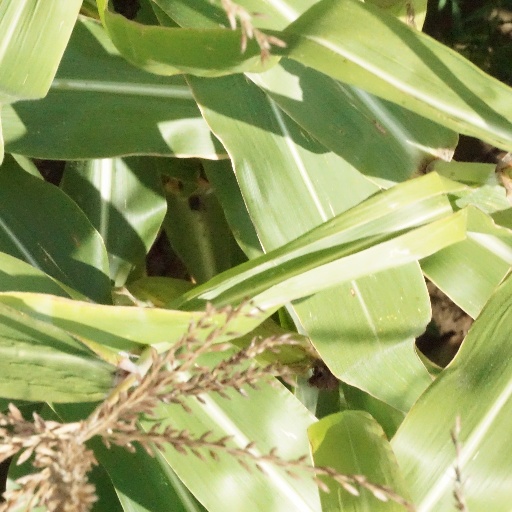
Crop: maize; corn